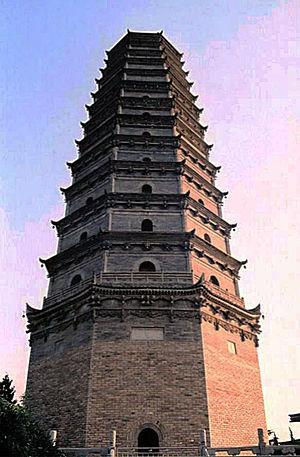
Le temple Famen, également appelé temple Fayun est situé dans le village de Famen, du comté de Fufeng, ville-préfecture de Baoji à 120 km à l'ouest de Xi'an, dans la province chinoise du Shaanxi. Il est considéré comme « l'ancêtre des temples à pagode de la zone de Guanzhong ». C'est la plus ancienne pagode de Chine.